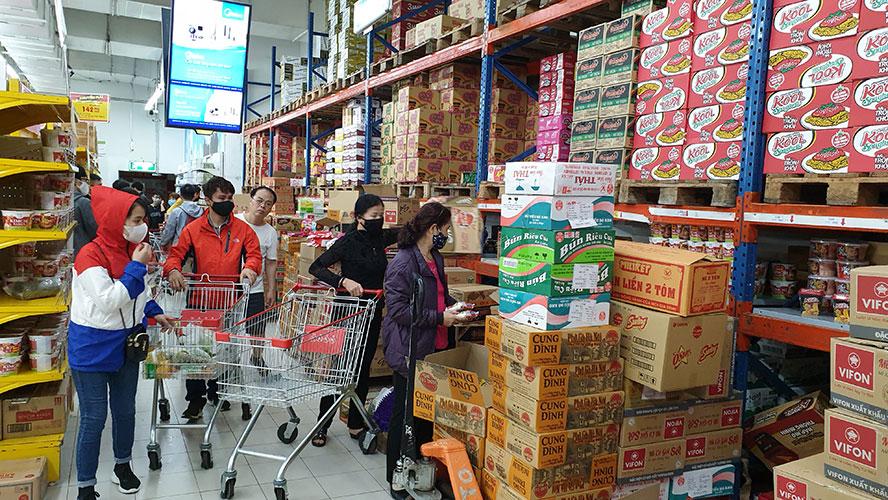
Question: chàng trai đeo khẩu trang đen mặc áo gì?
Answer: chàng trai đeo khẩu trang đen mặc áo khoác màu cam